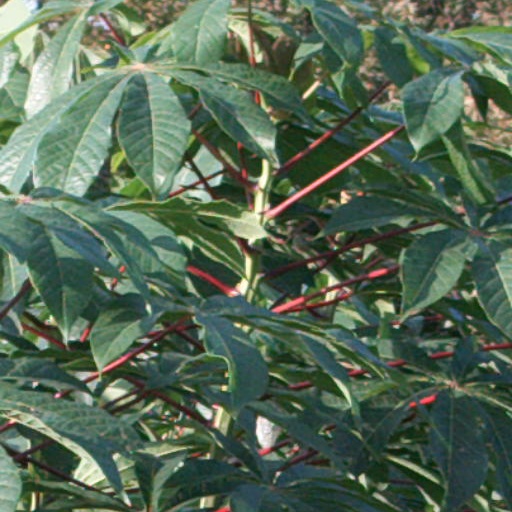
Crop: cassava